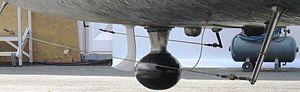
Antenne d'avion au Bourget au Salon international de l'aéronautique et de l'espace 2011
L’antenne long-fil ou l’antenne simple fil est dédiée à la réception radioélectrique et à l'émission radioélectrique dans le spectre des radiofréquences par les avions moyens courriers et longs courriers, par des navires en mer, par des radioamateurs, par des stations radioélectriques temporaires ou d'urgence, de catastrophe et des professionnels.